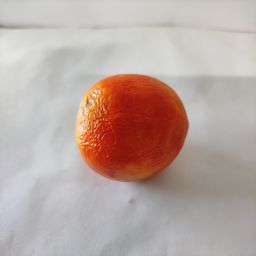
Crop: Tomato
Quality: Old